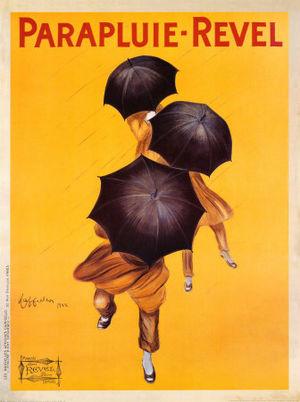
Affiche dessinée par Leonetto Cappiello pour la société Parapluie Revel en 1922.
Parapluie Revel est la marque de la maison Revel, fabricant de parapluies et d’ombrelles, fondée en 1851.
Revel est une ancienne marque française d’ombrelles et de parapluies qui fut fondée en 1851 à Lyon. Cette marque s’est internationalisée dans le sillage de l’expansion coloniale française au XIXᵉ siècle. Ses clients étaient particulièrement des expatriés français des anciennes colonies.
Leonetto Cappiello, né à Livourne le 9 avril 1875 et mort à Cannes le 2 février 1942, est un peintre, illustrateur, caricaturiste et affichiste italien, naturalisé français en 1930.